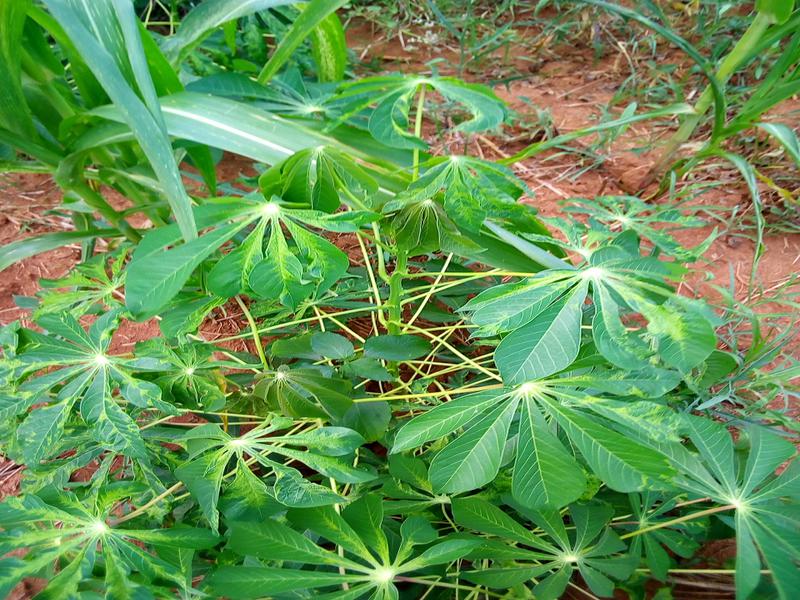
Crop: cassava
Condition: mosaic_disease